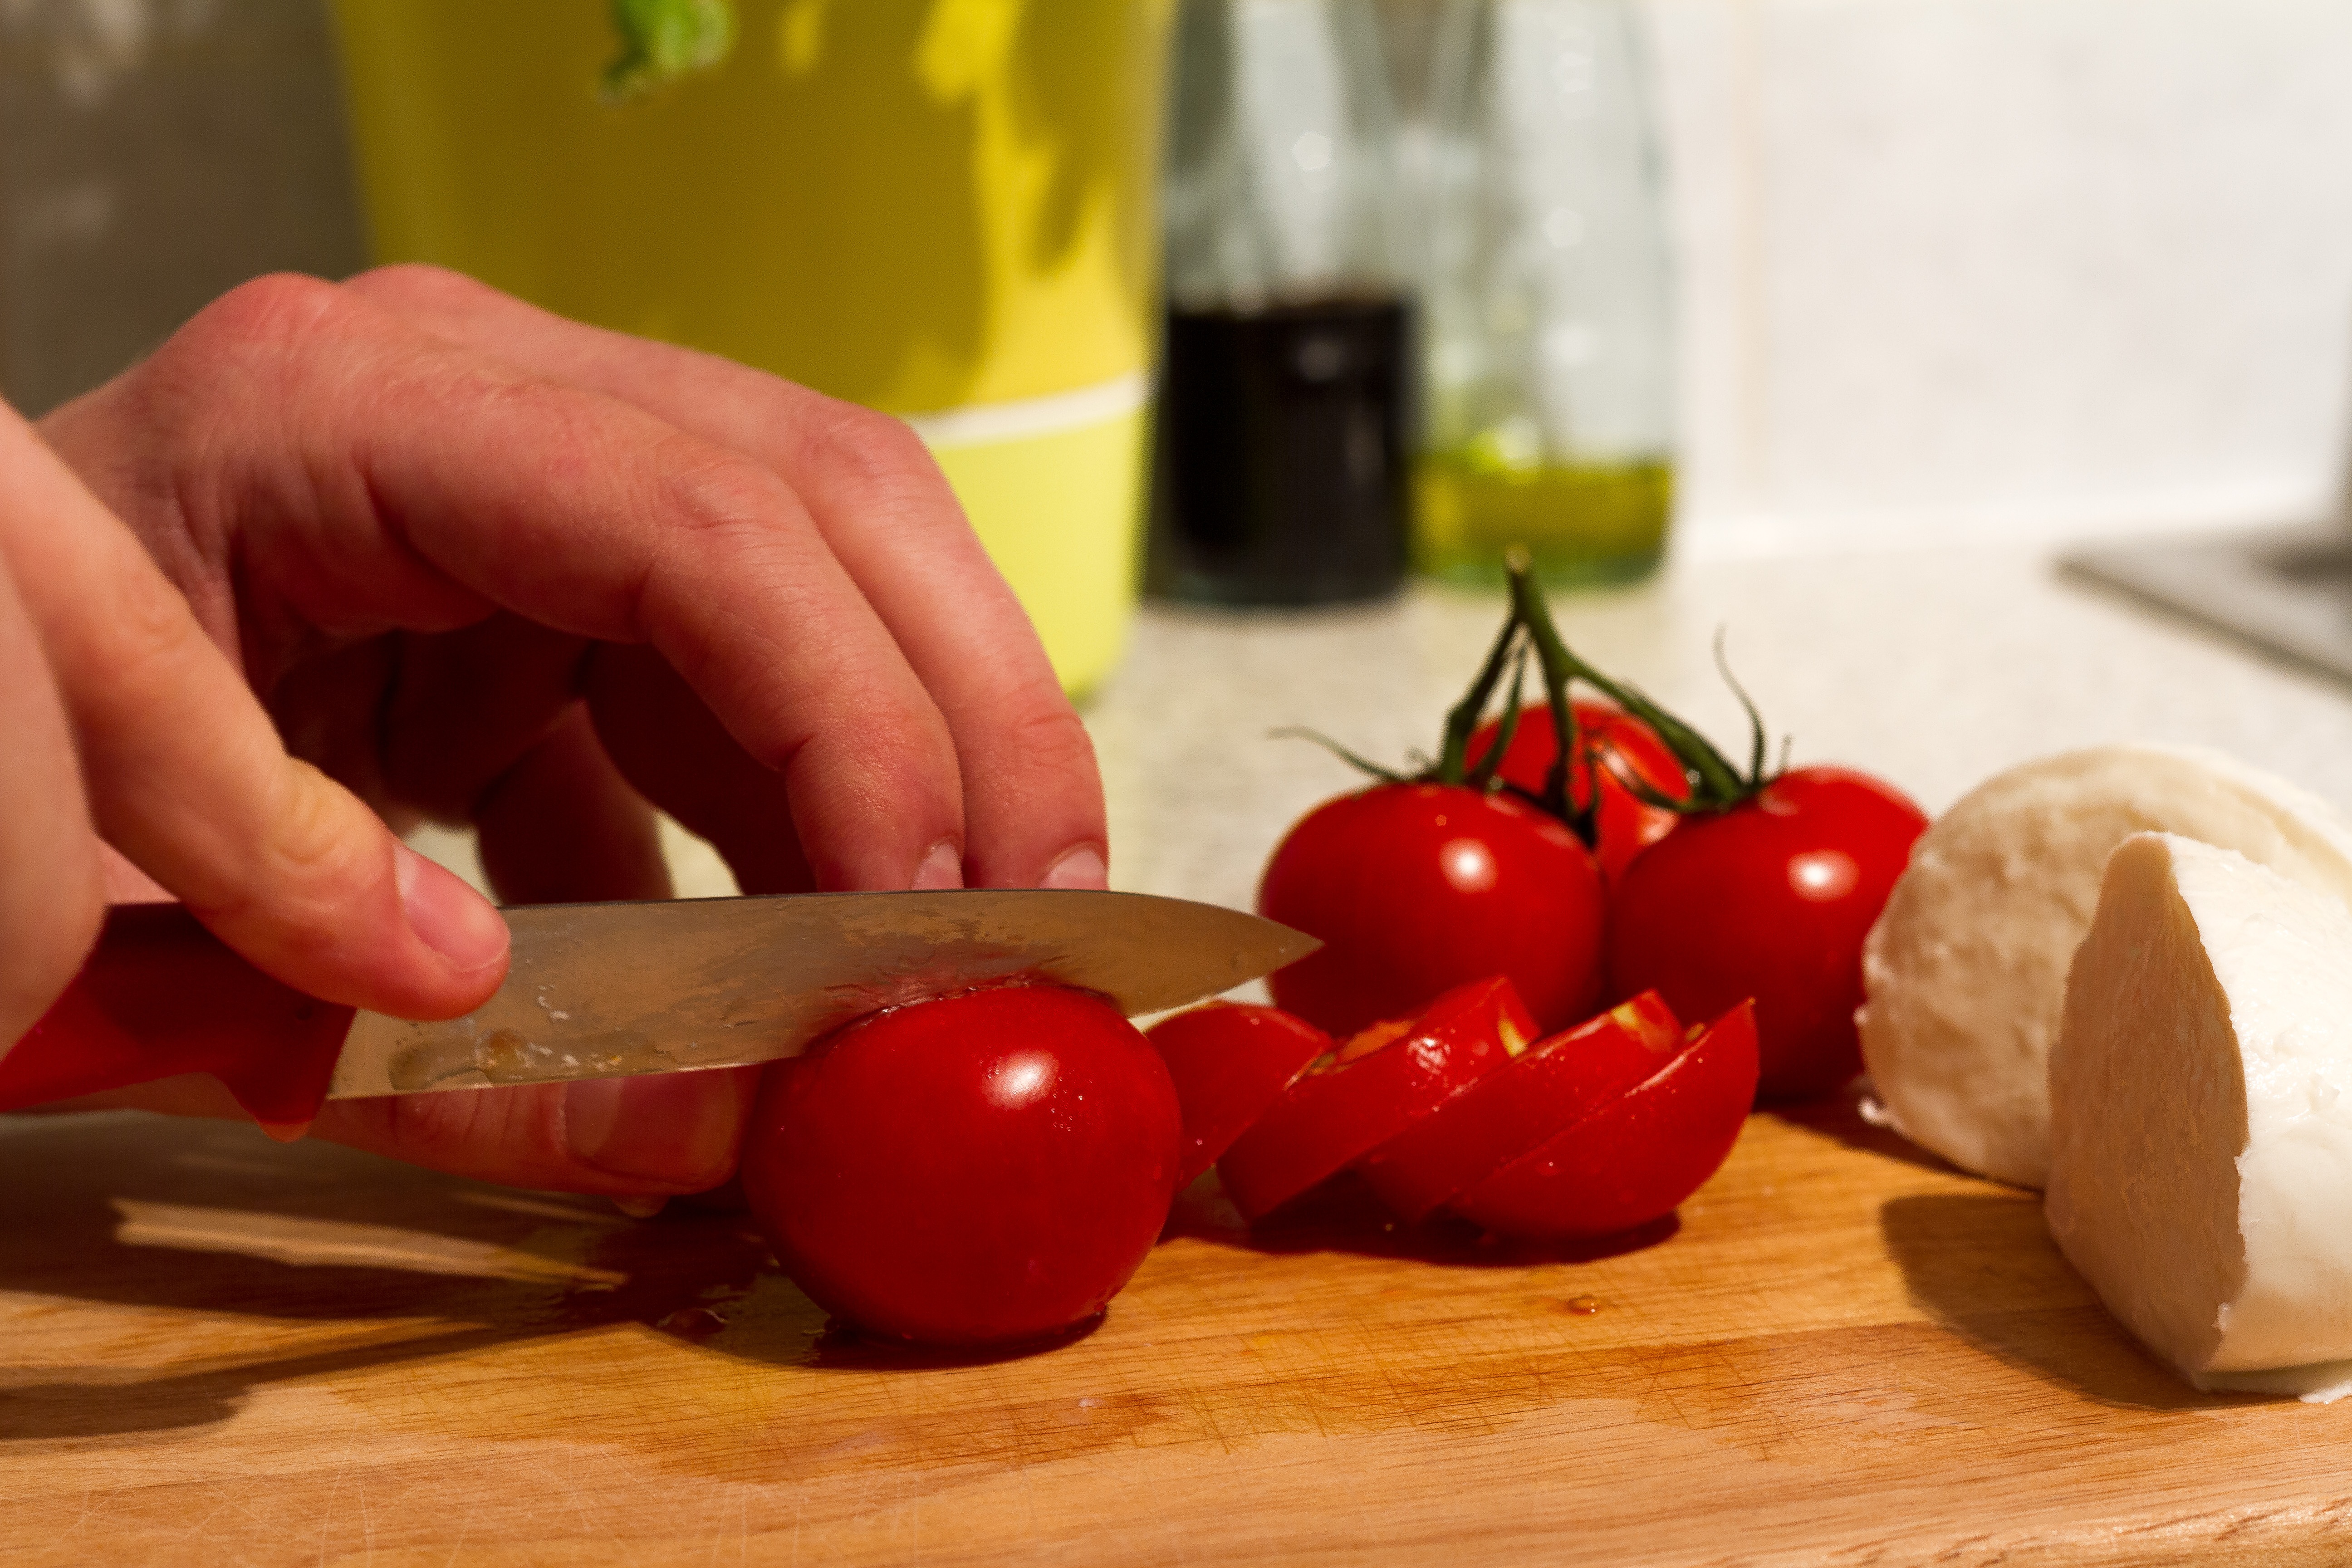
sharp, plant, fruit, dish, meal, food, salad, red, produce, vegetable, baking, healthy, eat, delicious, knife, cheese, tomato, cut, vegetables, tomatoes, starter, frisch, italian, mozzarella, flowering plant, tomato and mozzarella salad, sense, cocktailtomaten, land plant